Joe Harvey (footballer)

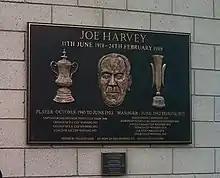
Joe Harvey's plaque outside St James' Park.

Harvey originally joined the coaching staff after he retired from playing. He was still a backroom staff member when the "Magpies" won the FA Cup again in 1954–55.